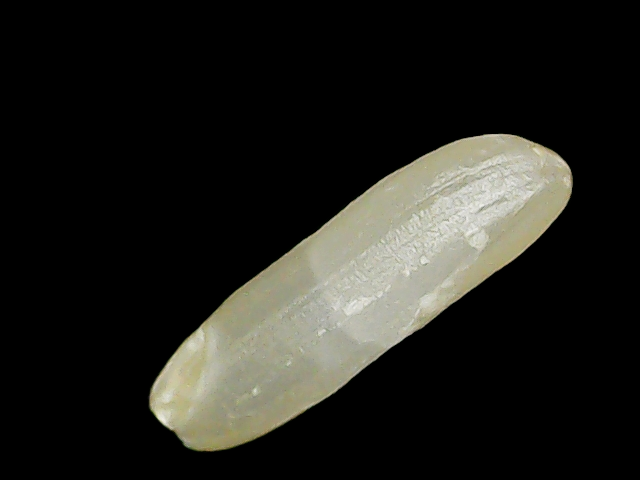
Rice variety: Binadhan14